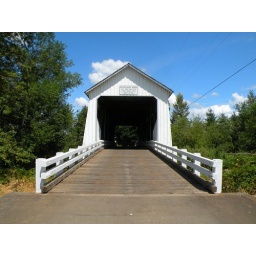
oldest still functioning wooden bridge in the state of Oregon. Built in 1916